Ben Bridwell

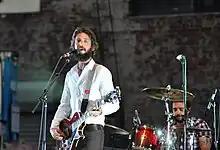
Ben playing in Brooklyn on June 20, 2010 with drummer Creighton Barrett

Following the split of Carissa's Wierd, Brooke helped Bridwell learn to play guitar and he also began writing songs. He formed the band 'Horses' which soon had to change its name to "Band of" Horses, following the discovery that a long defunct band called Horses (featuring actor Don Johnson) were issuing re-releases. Band of Horses were briefly a trio featuring Bridwell (vocals and guitar), Tim Meinig (drums) and Chris Early (bass), but former Carissa's Wierd leader Mat Brooke (guitar and vocals) was added to the line up and the quartet released their debut album "Everything All the Time" in March 2006. In response to Bridwell's success, Brooke said, " I kind of feel bad, maybe Carissa's Wierd was holding him back, all this time...(I am) extremely proud. He took the ball and ran with it. At a time when we were all down he picked himself up, higher than anyone thought he could. It's kind of like seeing your kid brother blossom."